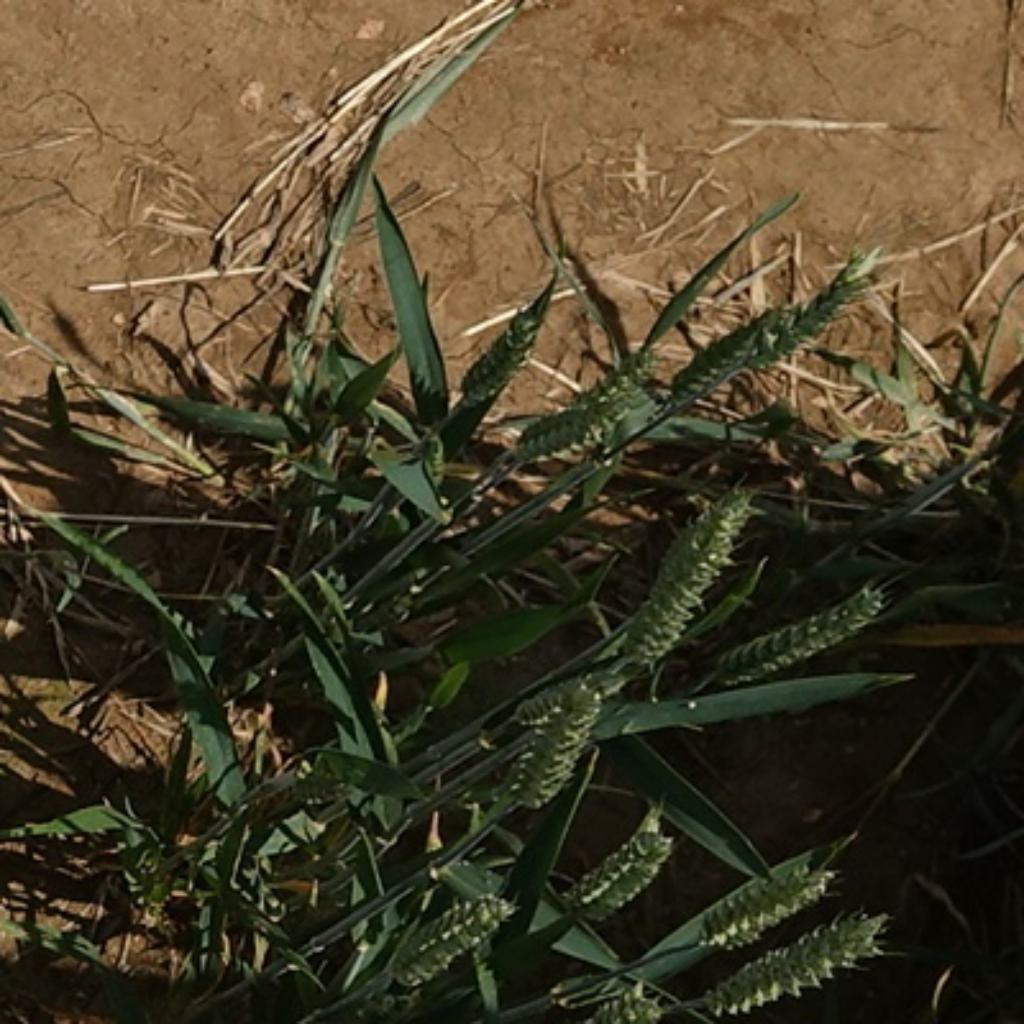
Country: France
Location: VLB
Wheat development stage: Filling